Ontakesan Station

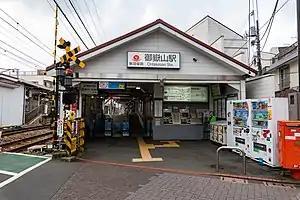
The Gotanda-bound platform entrance in August 2021

is a railway station on the Tokyu Ikegami Line in Ōta, Tokyo, Japan, operated by the private railway operator Tokyu Corporation.